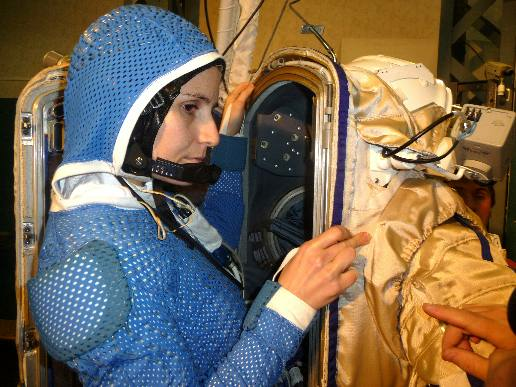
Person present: Yes